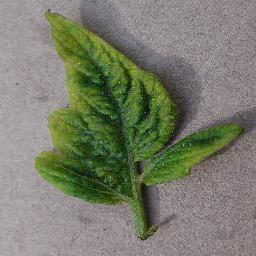
Label: Tomato___Tomato_Yellow_Leaf_Curl_Virus